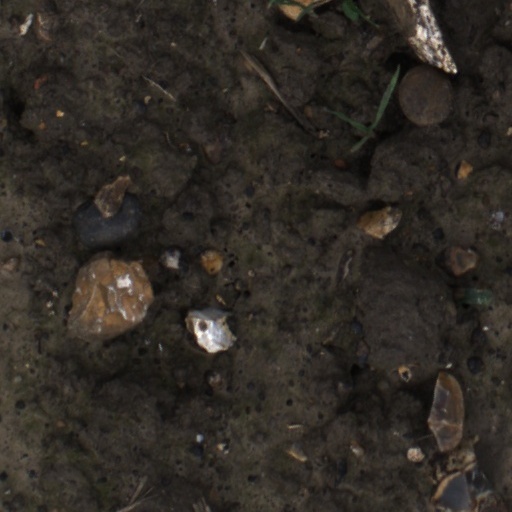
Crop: wheat